Glyphipterix euastera

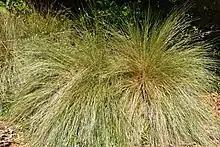
"Poa cita"

The host species of the larvae of "G. euastera" is unknown although it is likely that it is a sedge or grass. It is believed that the species is associated with "Poa cita" (silver tussock). The preferred habitat of this species is short tussock grassland ranging in altitude from sea level to .